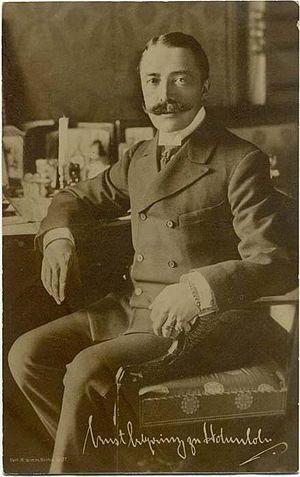
Les témoins du Génocide arménien donnent des informations et détails pour comprendre le massacre perpétré par l'Empire ottoman, au début du XXᵉ siècle. La plupart des témoins sont des journalistes, diplomates, soldats, médecins, écrivains ou missionnaires.